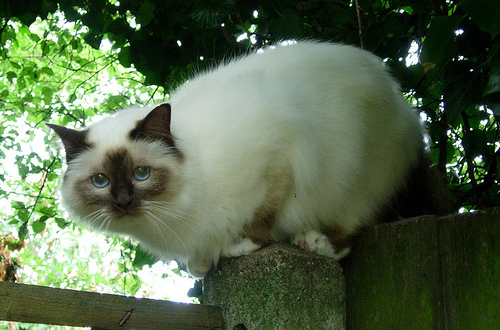
Animal: cat
Breed: Birman